Myself World Tour (album)

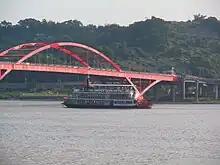

The album was released in two editions: the standard edition and the limited edition. The former includes 39 live performance tracks along with the music video for the song "Journey". The latter builds upon this by additionally featuring behind-the-scenes footage from the tour, a duo pole dance performance from the Kaohsiung concert, and a specially edited solo pole dance performance video. Warner revealed that several songs in the album were licensed from Tsai's former labels, D Sound and Sony, making it her most comprehensive live concert video release to date.